Hermitage Museum

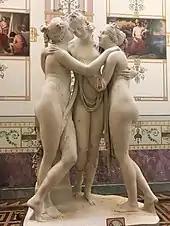
The "Three Graces", 1813–1816, by Canova

The Gallery of the History of Ancient Painting adjoins the Knights' Hall and also flanks the skylight rooms. It was designed by Leo von Klenze in the Greek revival style as a prelude to the museum and features neoclassical marble sculptures by Antonio Canova and his followers. In the middle, the gallery opens to the main staircase of the New Hermitage, which served as the entrance to the museum before the October Revolution of 1917, but is now closed.